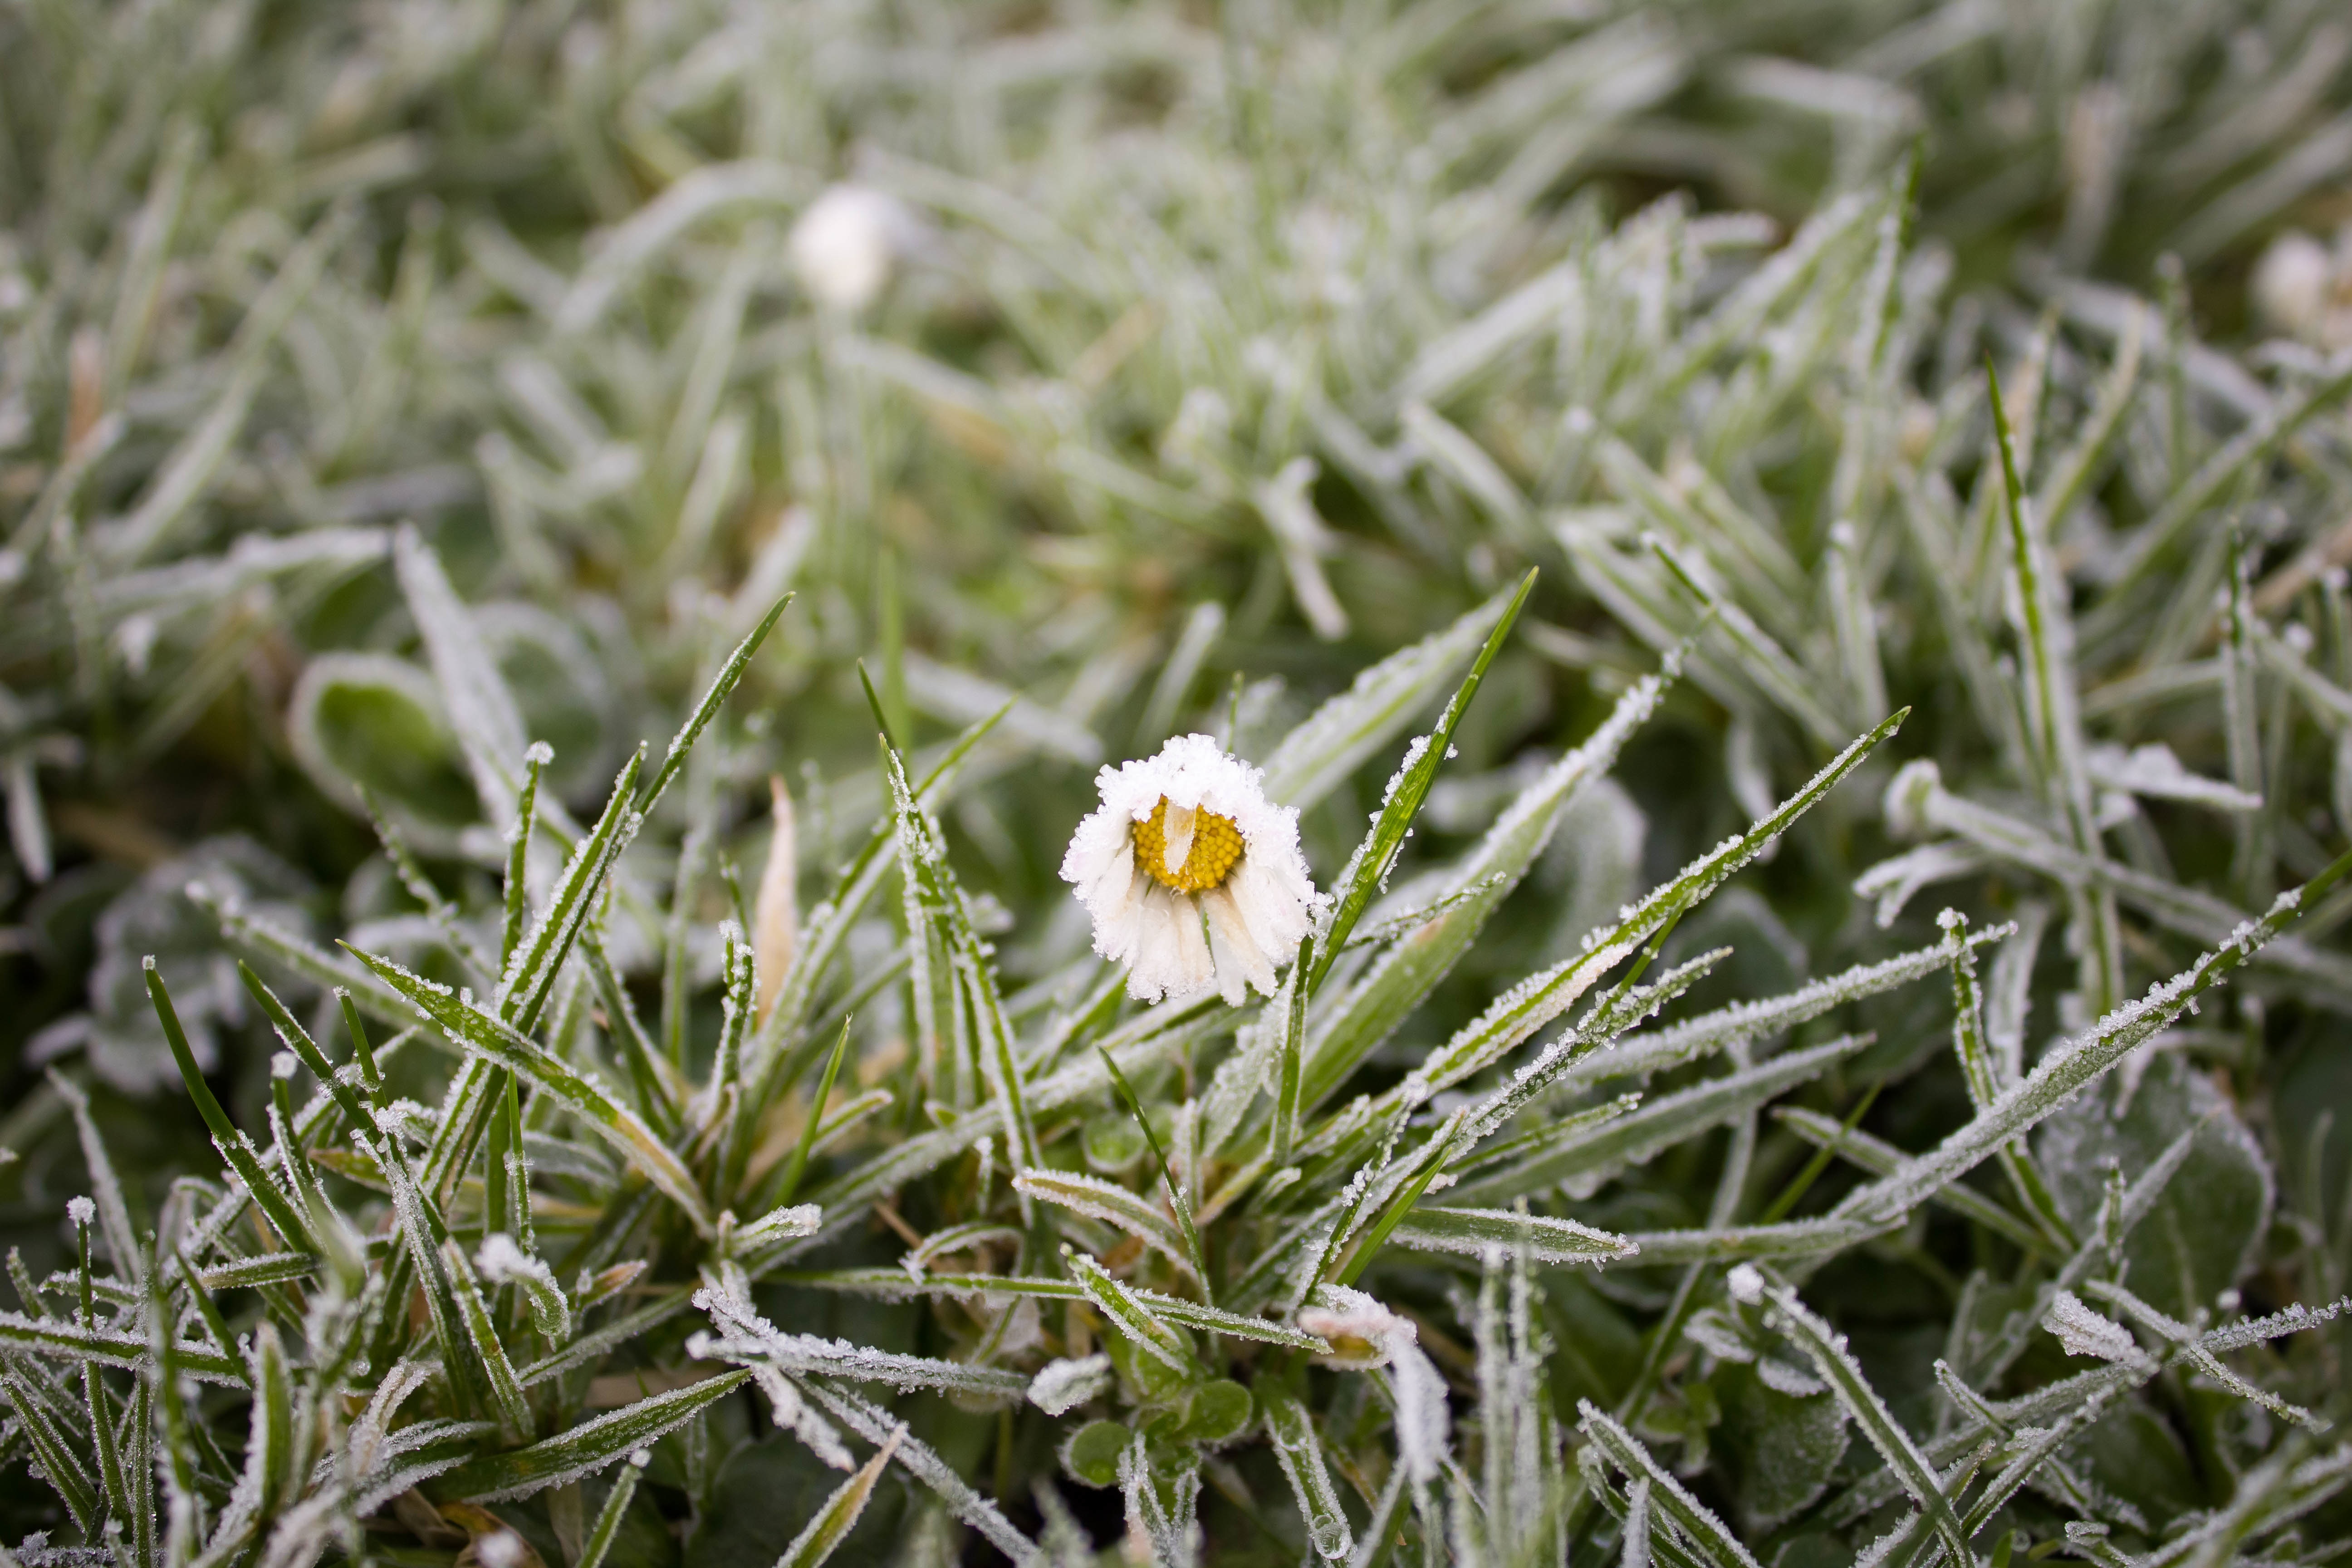
tree, nature, grass, branch, winter, plant, lawn, meadow, leaf, flower, frost, green, botany, freeze, flora, wildflower, close up, shrub, icy, freezing, macro photography, edelweiss, flowering plant, daisy family, cold weather, grass family, land plant, chamaemelum nobile